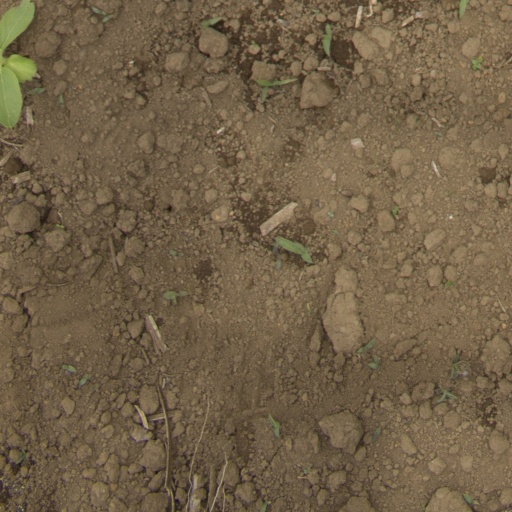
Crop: Jerusalem artichoke